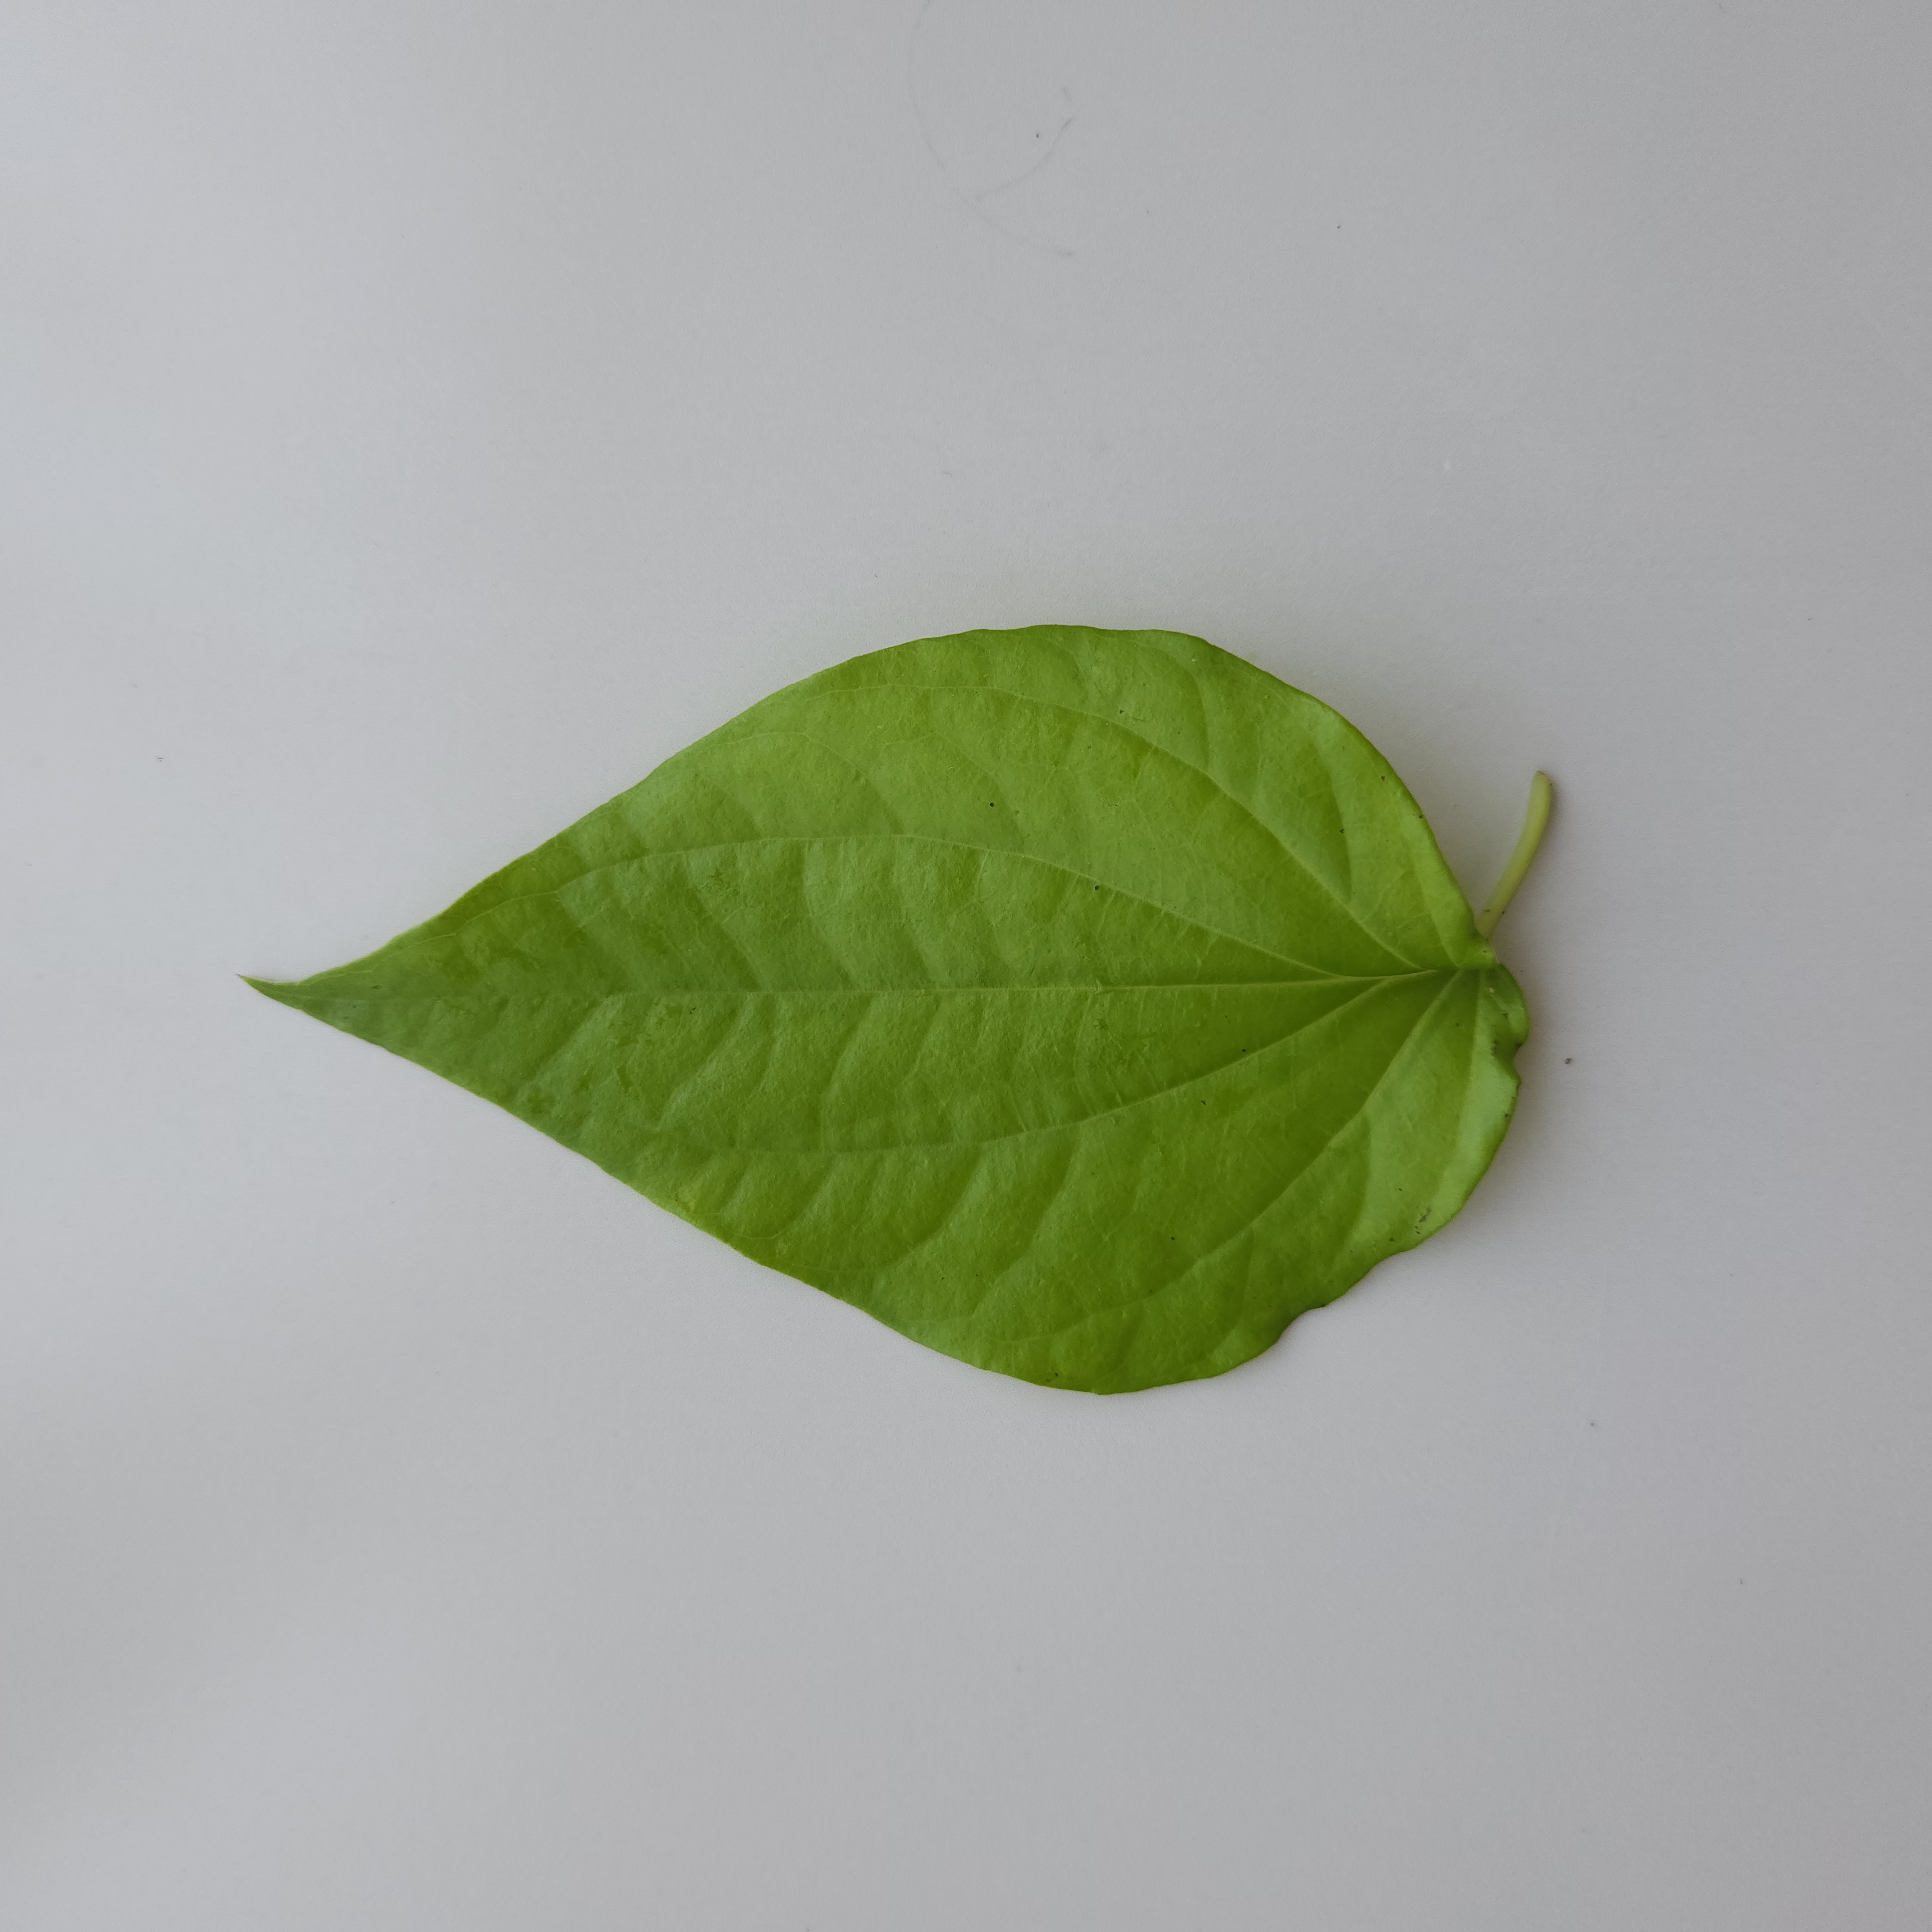
Label: Healthy